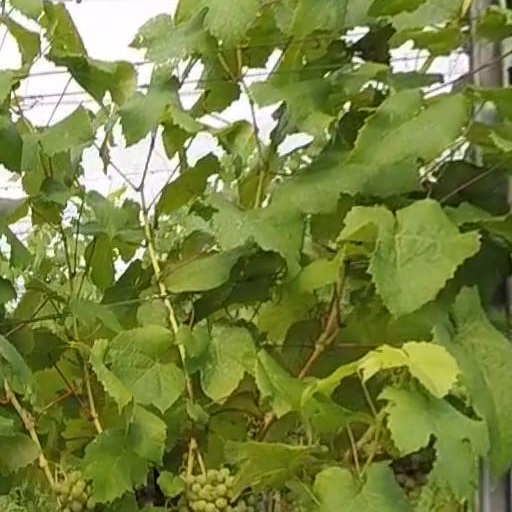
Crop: grape